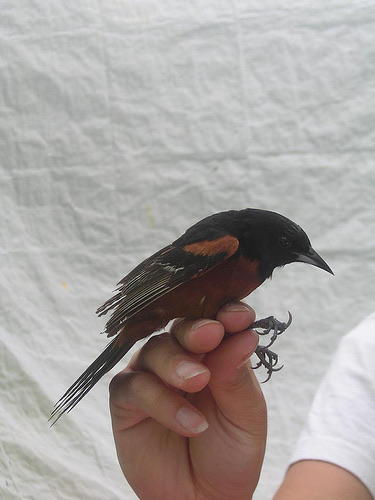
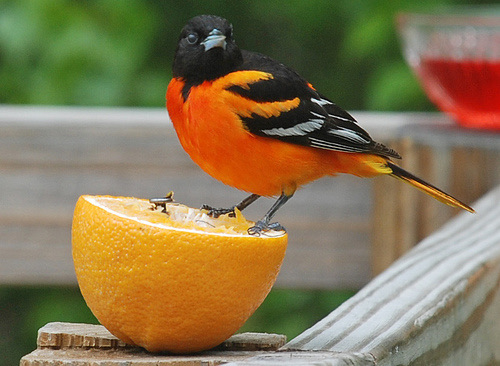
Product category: misc
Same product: yes